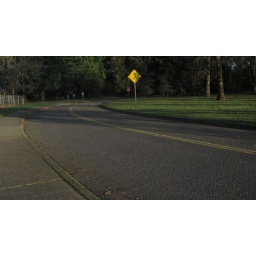
me+driving=my mothers screaming. oddly enough this resembles the drivers ed book I was carrying in my bag at the time